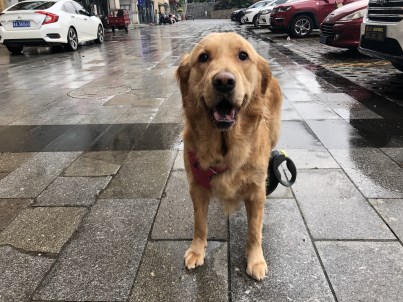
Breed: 5355-n000126-golden_retriever